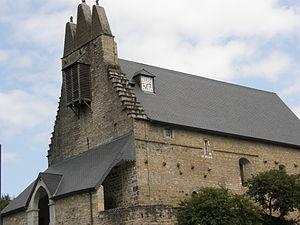
Église d'aussurucq, curiosité de l'horloge sur le toit.
Aussurucq est une commune française, située dans le département des Pyrénées-Atlantiques en région Nouvelle-Aquitaine.